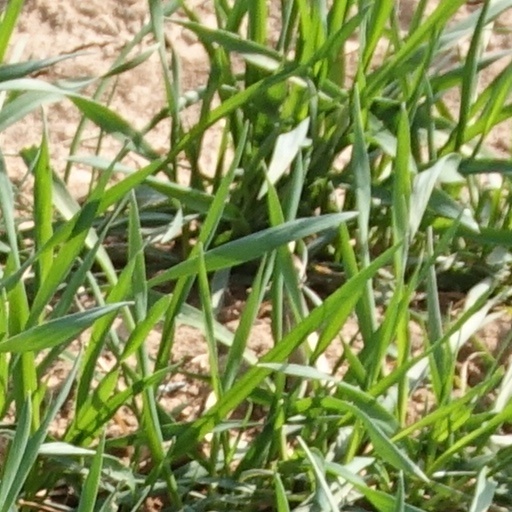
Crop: wheat